Water supply and sanitation in Kenya

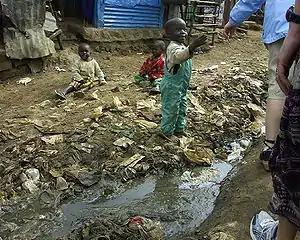
Kibera, Nairobi, an example of lack of access to basic sanitation.

Estimates from the Joint Monitoring Programme for Water Supply and Sanitation (JMP) show that 58% of Kenyans (83% in urban areas and 50% in rural areas) had access to at least basic drinking water sources in 2015. 22% of Kenyans (45% in urban areas and 14% in rural areas) are reported as having access to piped water through a house or yard connection. According to the JMP estimates, access to improved water sources in urban areas decreased from 92% in 1990 to 82% in 2015. In rural areas, however, access increased from 33% to 57% during the same period.